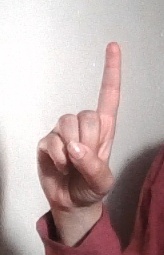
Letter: bb